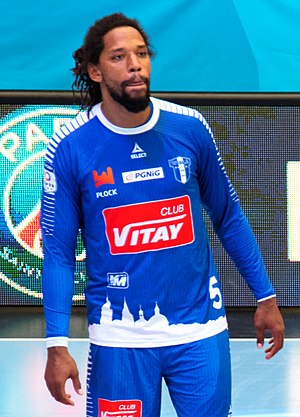
Gilberto Duarte
Duarte med Wisła Płock i 2016
Gilberto Duarte er en portugisisk håndboldspiller, som spiller i Montpellier Handball i Frankrig og for Portugals herrehåndboldlandshold.